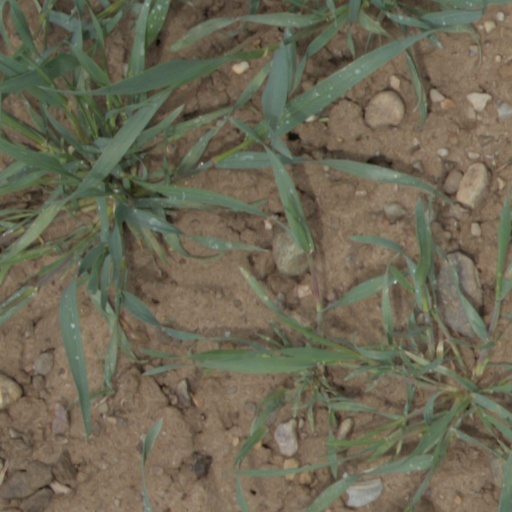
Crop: wheat